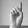
ASL letter: D